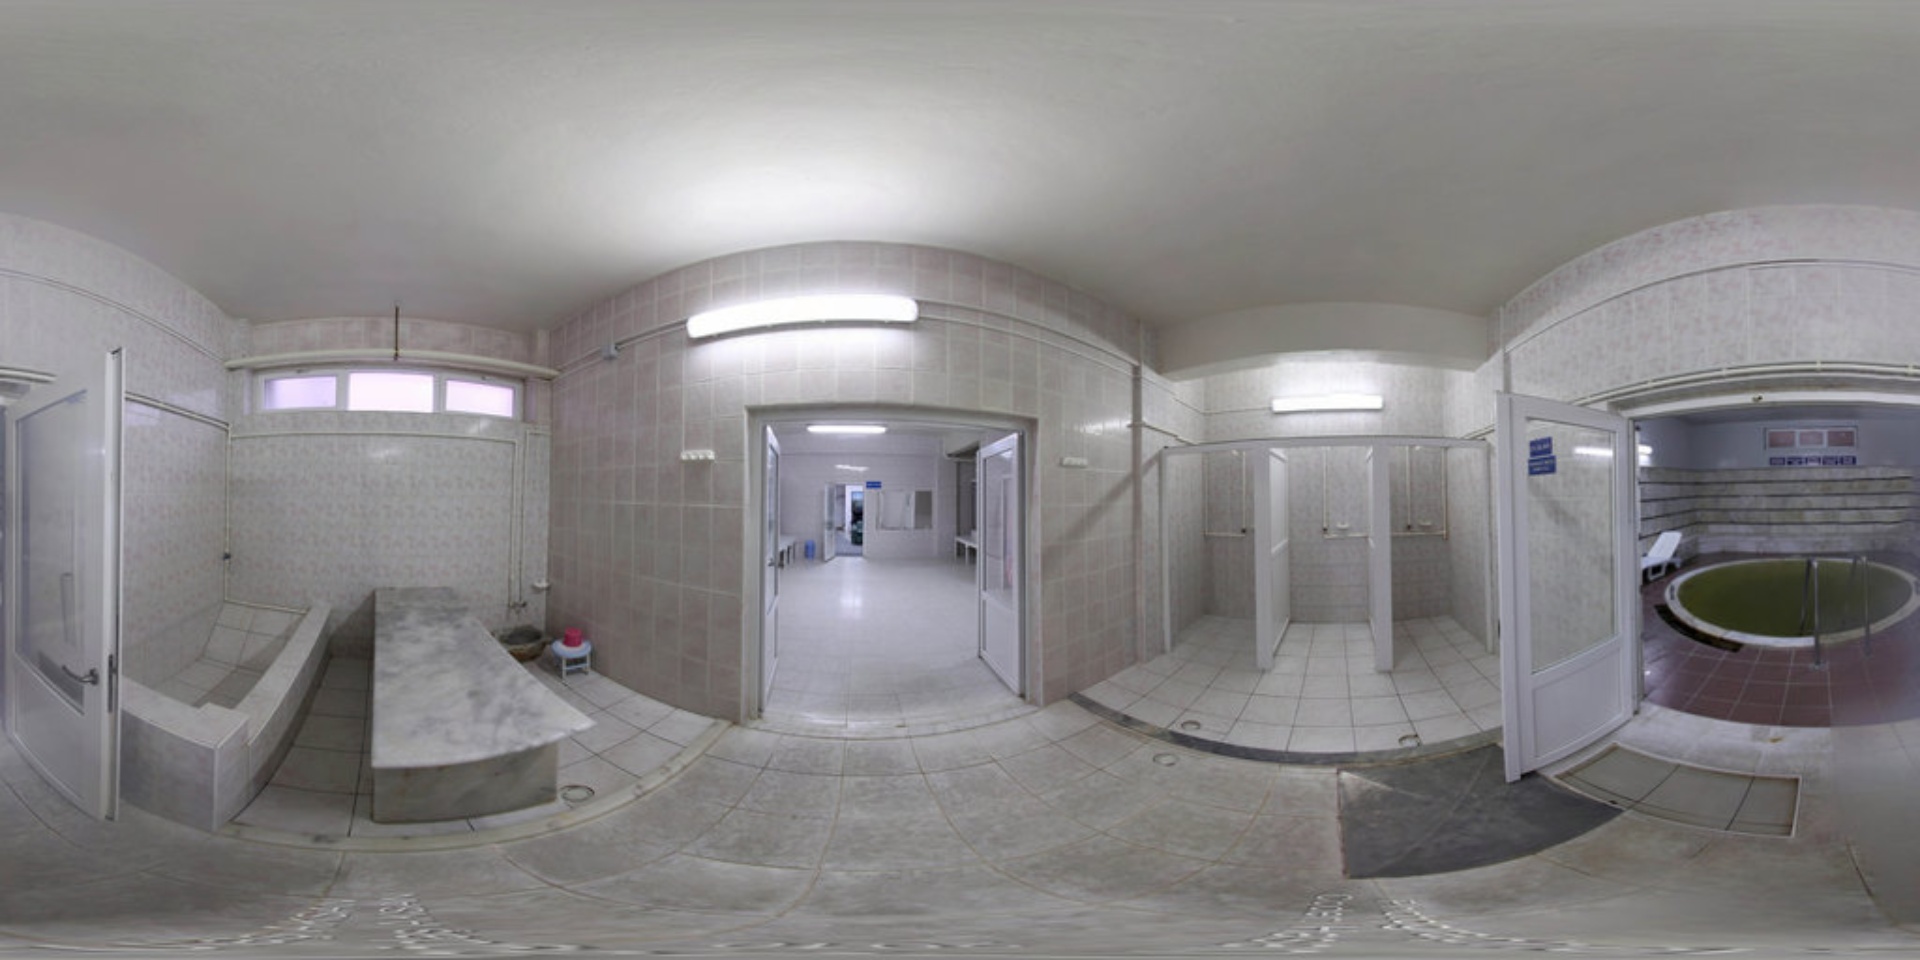
Referred object: the overhead fluorescent light above the doorway

Referred object: the green circular pool